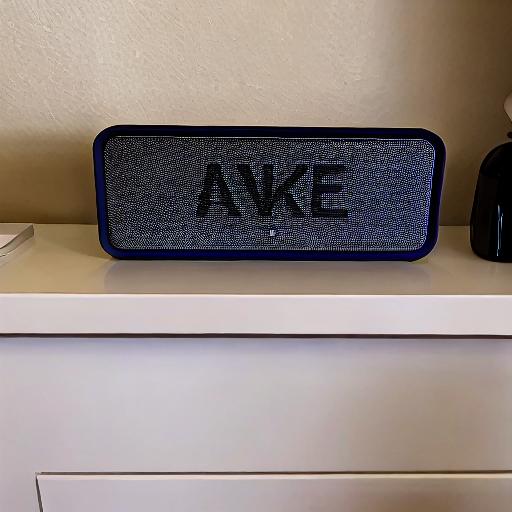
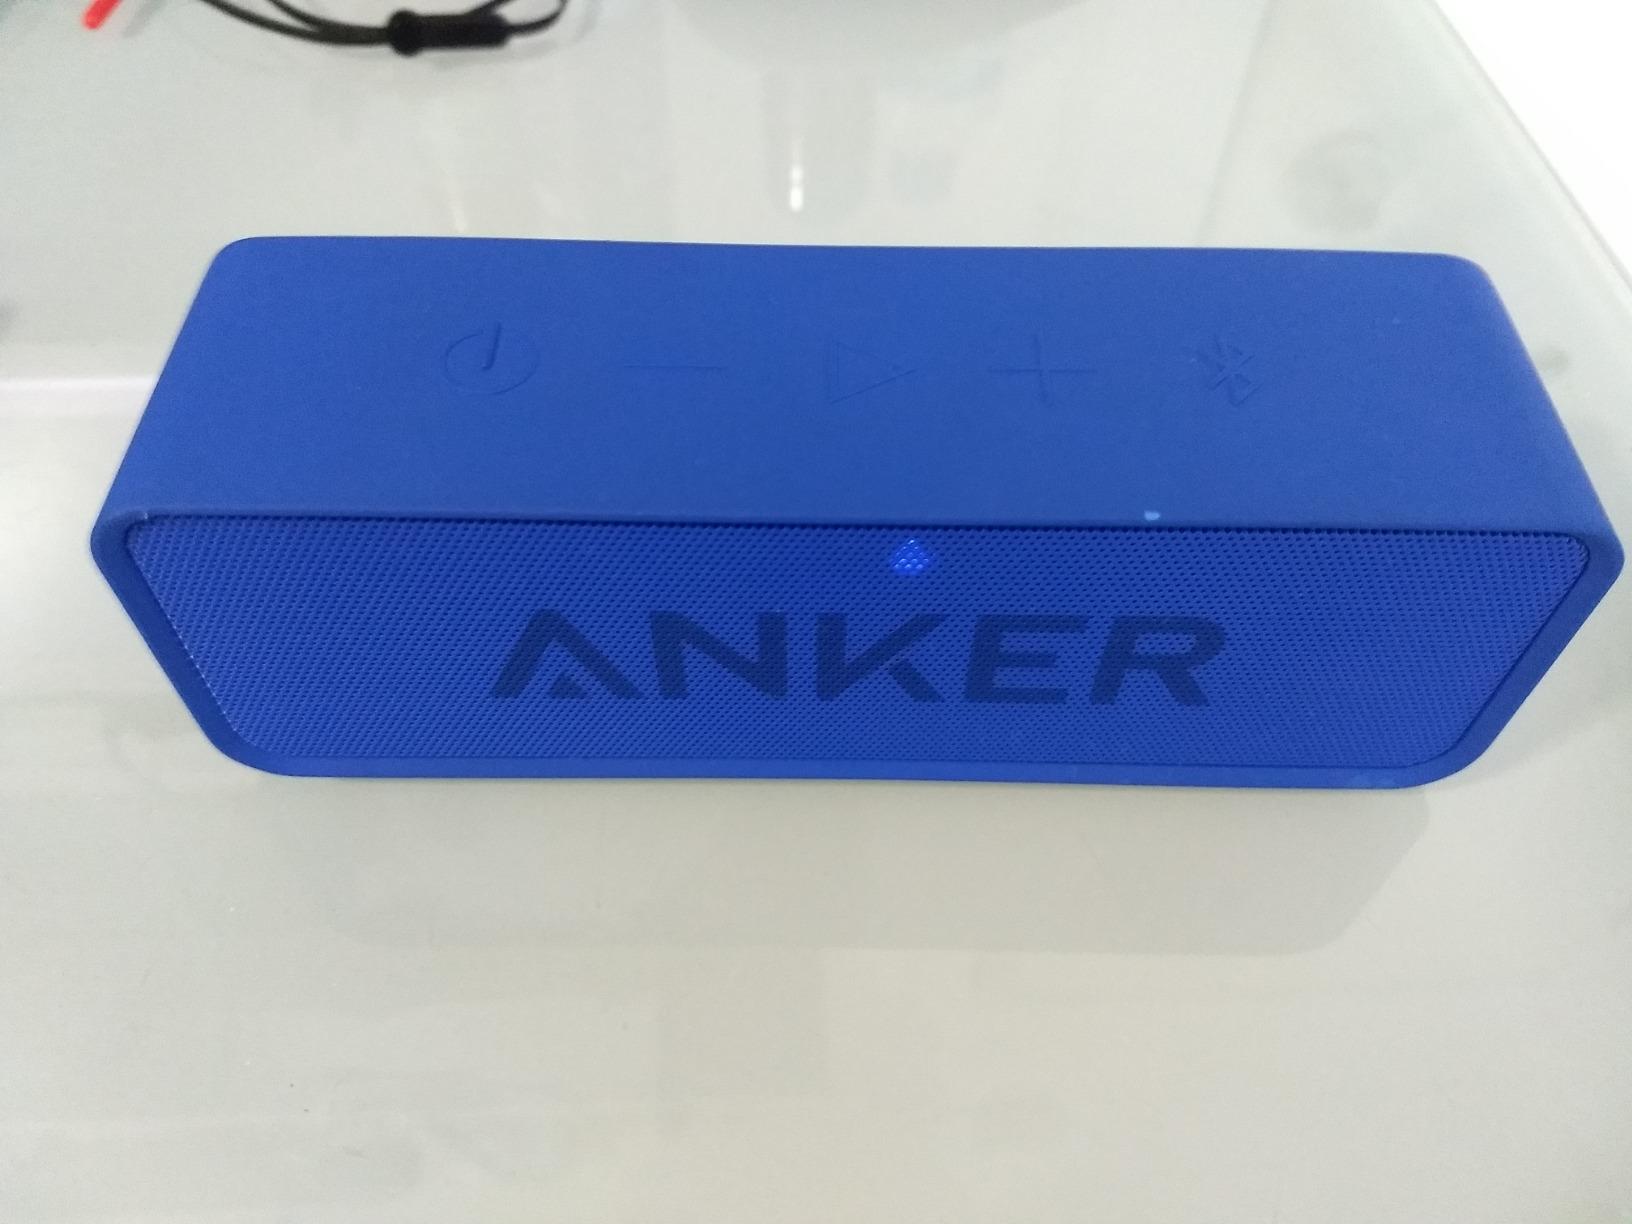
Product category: speaker
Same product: no